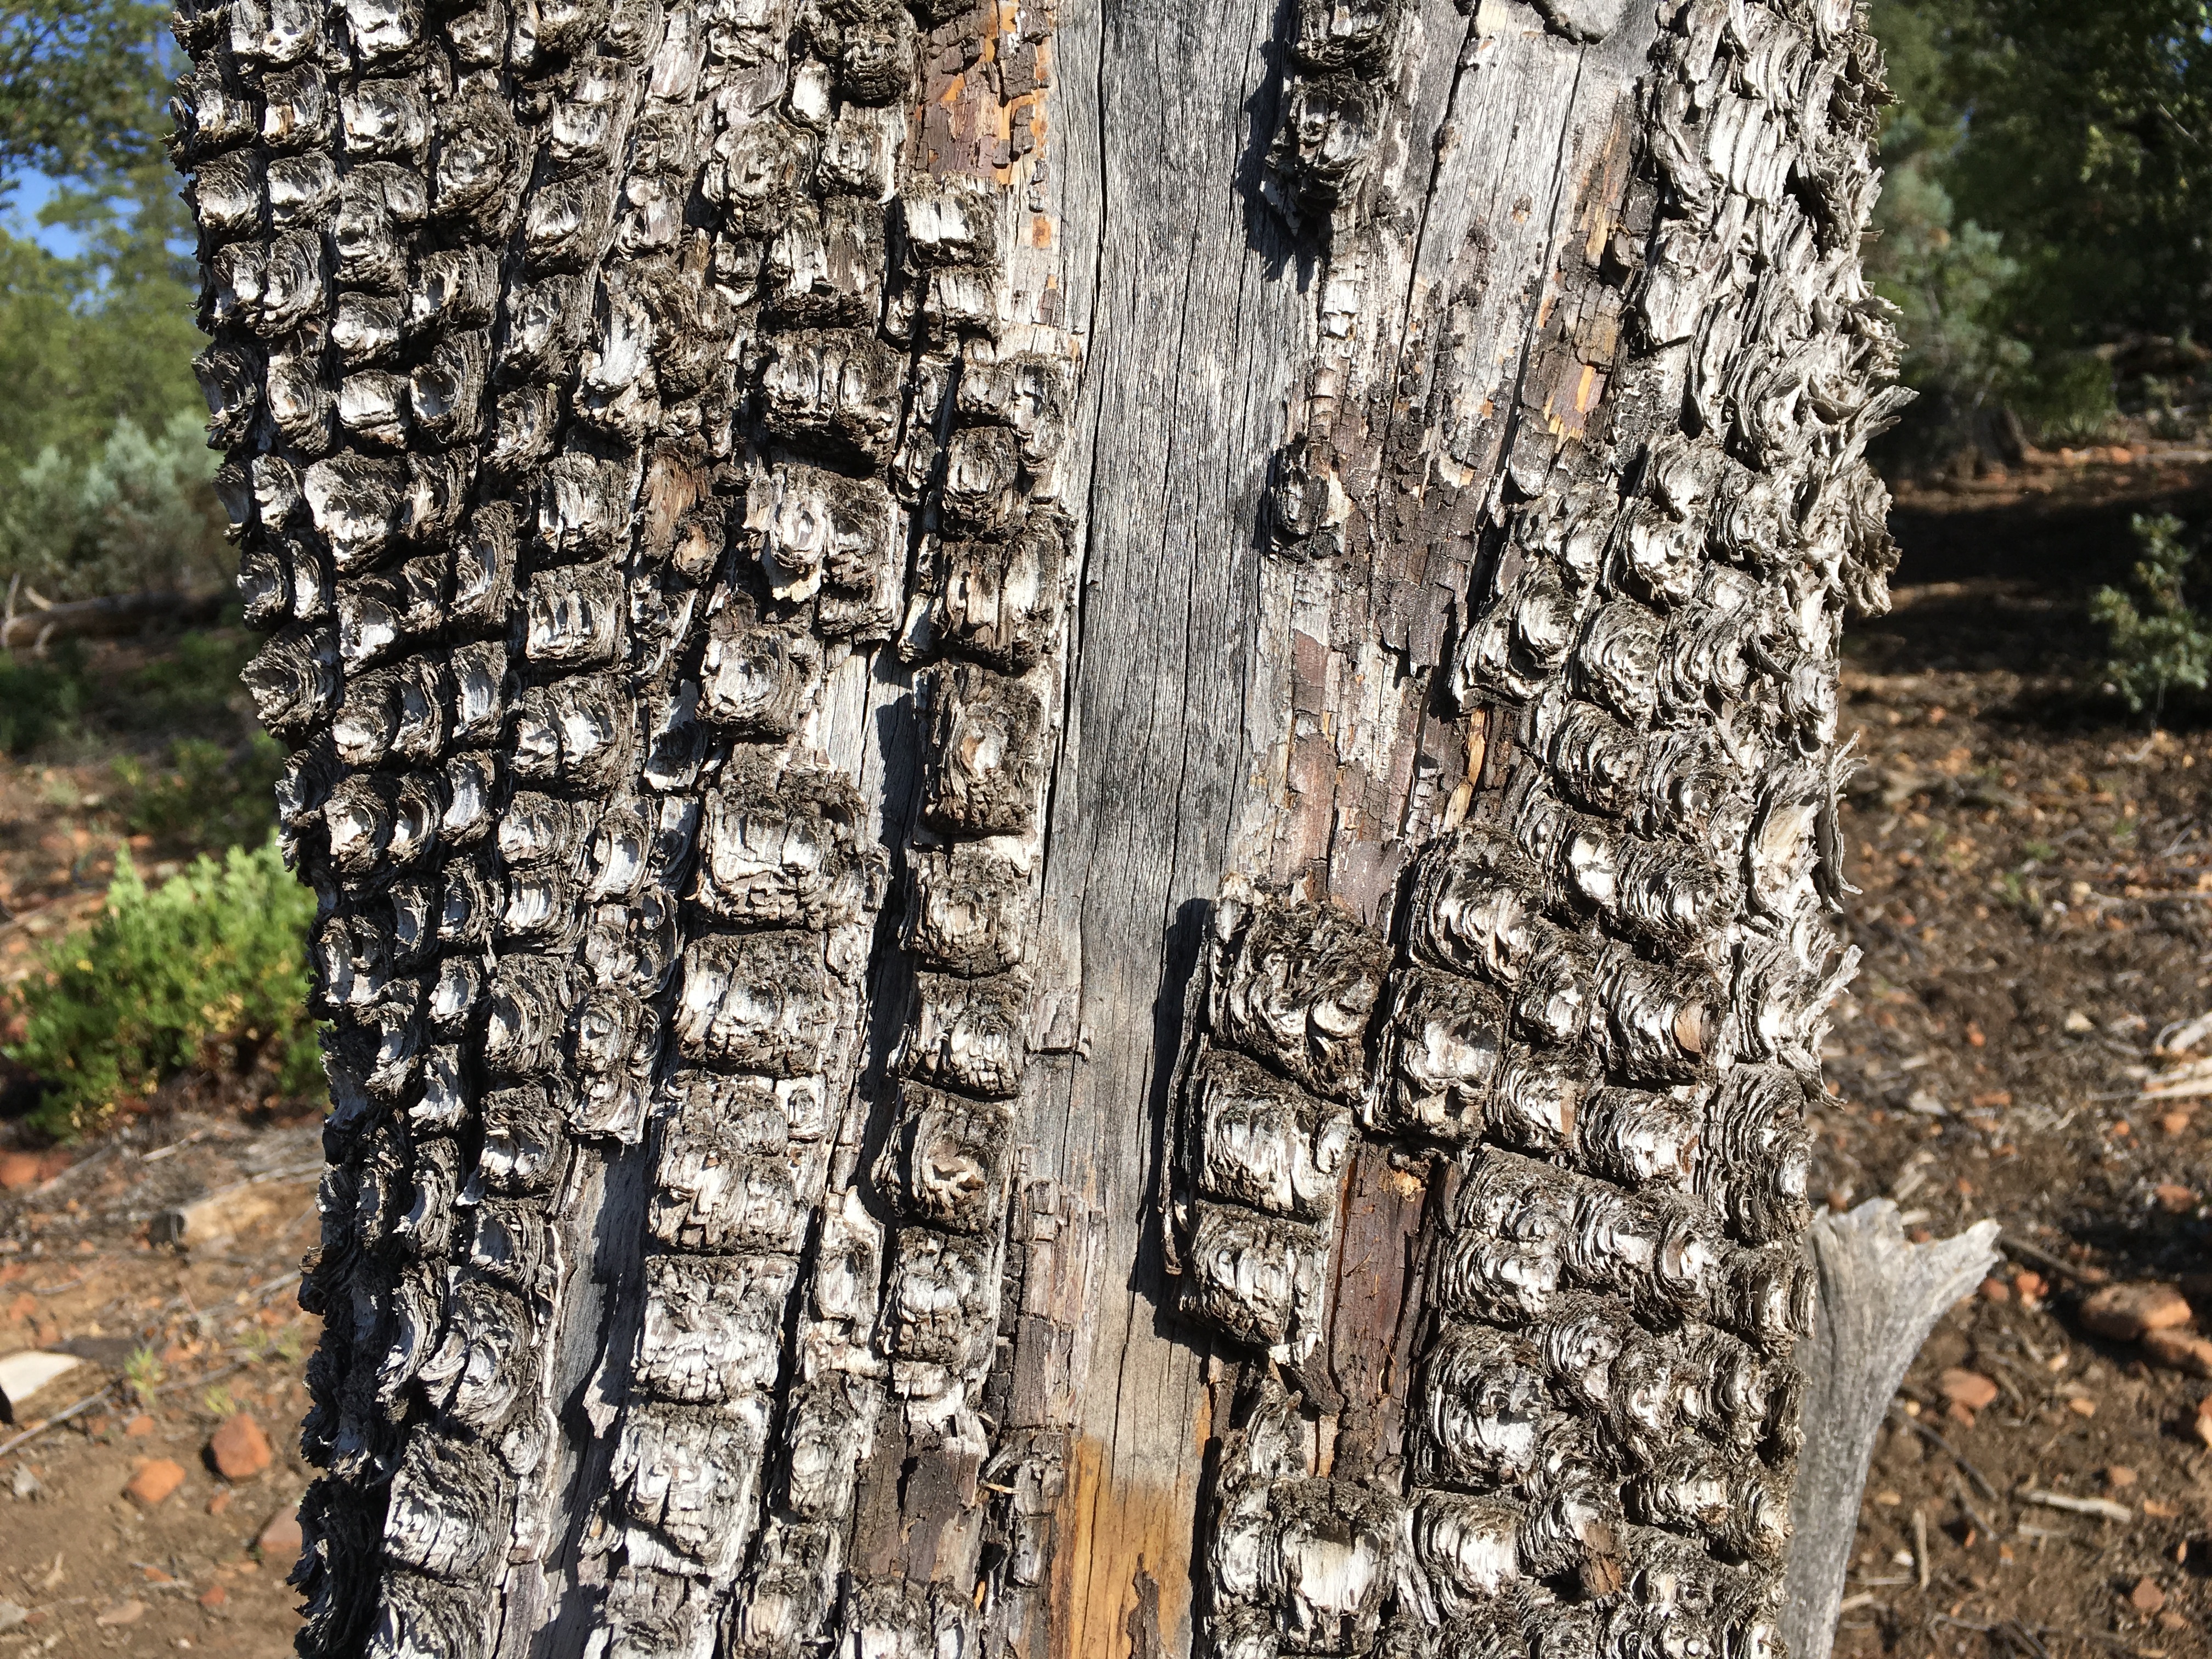
tree, plant, wood, leaf, trunk, birch, autumn, soil, flowering plant, woody plant, land plant